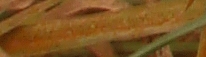
Label: Wheat___Brown_Rust